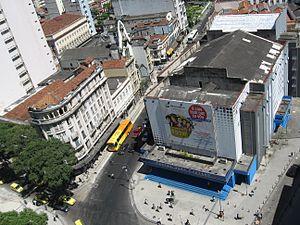
Le Théâtre João-Caetano est le plus ancien théâtre de la ville de Rio de Janeiro.